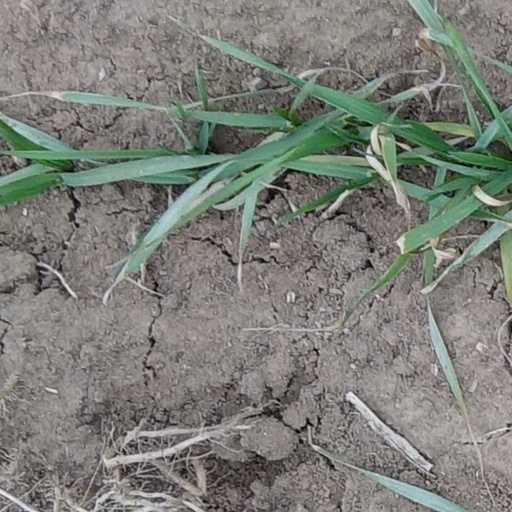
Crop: wheat